Great Sioux War of 1876

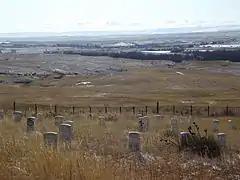
Custer and the last of his men were killed and buried here. The Indian village was on the other side of the line of trees marking the Little Bighorn River. To visit the old battlefield today it is necessary to enter the Crow Indian Reservation – it was exactly the same in 1876.

Lt. Col. George Armstrong Custer and the Seventh Cavalry were ordered out from the main Dakota Column to scout the Rosebud and Big Horn river valleys. On June 25, 1876, they encountered a large village on the west bank of the Little Bighorn. The US troops were seriously beaten in the Battle of the Little Bighorn and nearly 270 men were killed, including Custer. Custer split his forces just prior to the battle and his immediate command of five cavalry companies was annihilated without any survivors. Two days later, a combined force consisting of Colonel Gibbon's column, along with Terry's headquarters staff and the Dakota Column infantry, reached the area and rescued the US survivors of the Reno-Benteen fight. Gibbon then headed his forces to the east, chasing trails but unable to engage the Sioux and Cheyenne warriors in battle.